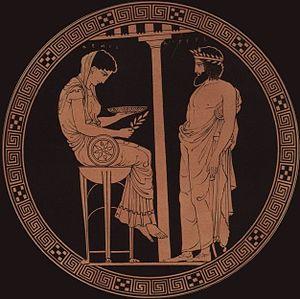
Thémis et Égée. Kylix attique à figures rouges, 440-430 av. J.-C. Provenance
Dans la mythologie grecque, Égée, fils de Pandion et de Pylia, est le frère de Lycos, Pallas et Nisos. Il est le père de Thésée.
L’amphibologie, du grec amphibolia, est, en logique, une construction grammaticale qui permet à une phrase d'avoir deux sens différents et qui peut conduire à un raisonnement fallacieux.